WINS-FM

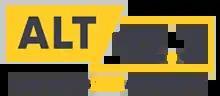
Logo as "Alt 92.3" (2017–2022), now available on the HD2 subchannel.

On February 2, 2017, CBS Radio announced it would merge with Entercom (now Audacy). The merger was approved on November 9, 2017, and was completed on November 17. On November 17, at 10 am, after playing "Too Good at Goodbyes" by Sam Smith and "Encore" by Brooklyn native Jay-Z, WBMP flipped back to alternative as "Alt 92.3", launching with "My Hero" by the Foo Fighters. The switch marked the return of the format to the market for the first time since 2012, when WRXP switched to a simulcast of WFAN as WFAN-FM after its sale to CBS. A sister "AMP" station in Dallas, KVIL, also flipped to alternative with a similar brand the same day. On June 12, 2018, the call letters were changed to WNYL to match their format.